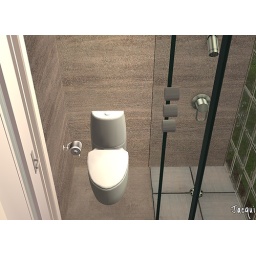
the house of a sim bachelor architect. he loves minimalism.shower fixture, walls, and door are by blake_boy @ mts2.